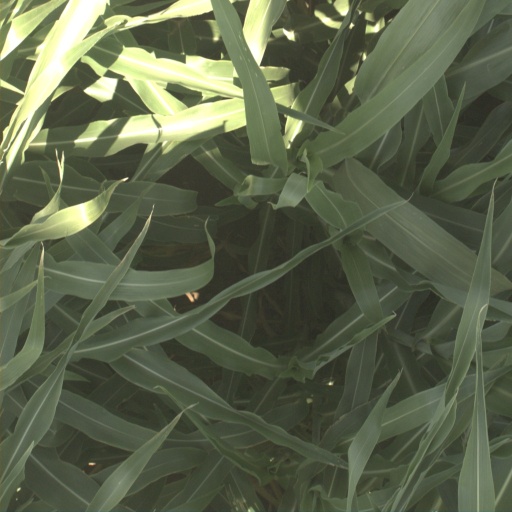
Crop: sorghum